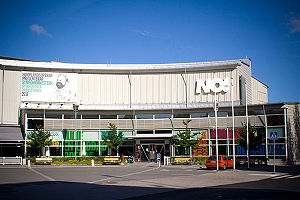
Norrlandsoperaen
Norrlandsoperaen i Umeå
Norrlandsoperaen er et scenekunsthus i Umeå.